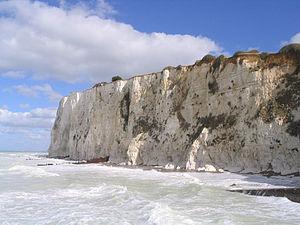
Falaise de craie de Mers-les-Bains, à marée haute.
Mers-les-Bains est une commune française située dans le département de la Somme, en région Hauts-de-France. Le s se prononce à la fin de Mers.